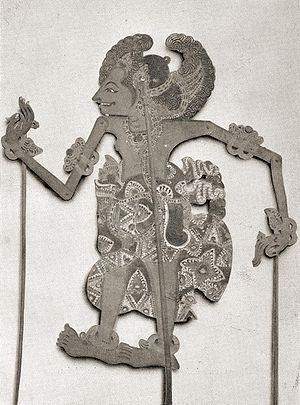
Le Festival de l'imaginaire présente les pratiques de rites ou cérémonies du monde entier, qu'ils soient sous forme de chant, de théâtre, de musique, etc. Il permet la découverte du patrimoine culturel immatériel, notamment celui protégé par l'UNESCO.
Le wayang ou théâtre d'ombres est un spectacle traditionnel et populaire dans les îles de Java et Bali. Wayang signifie « ombre ». Sa forme la plus courante est le wayang kulit, où les figurines consistent en marionnettes plates de cuir. « Le théâtre de marionnettes wayang » a été proclamé en 2003 et inscrit en 2008 par l'UNESCO sur la liste représentative du patrimoine culturel immatériel de l’humanité.